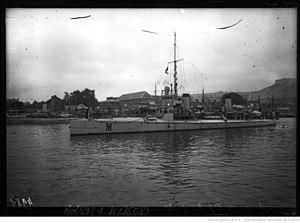
Le Mortier, contre-torpilleur [le 31 juillet 1909 à Cherbourg, lors de la revue navale et de l'entrevue entre le président Fallières et le tsar Nicolas II]